Coat of arms of Ukraine

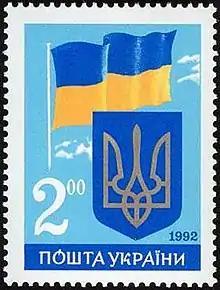
Ukrposhta stamp "The first anniversary of the independence of Ukraine. State Coat of Arms and State Flag of Ukraine". 1992

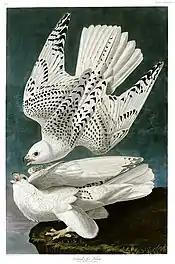
The white gyrfalcon, possibly the inspiration for the trident.

The modern "trident" symbol was adopted as the coat of arms of the Ukrainian People's Republic in February 1918, designed by Vasyl Krychevsky. The design has precedents in the seals of Kievan Rus'. The first known archaeological and historical evidence of this symbol can be found on the seals of the Rurik dynasty. However, according to Pritsak, the stylized trident tamga, or seal which was used by rulers such as Sviatoslav I and similar tamgas that were found in ruins are Khazar in origin.